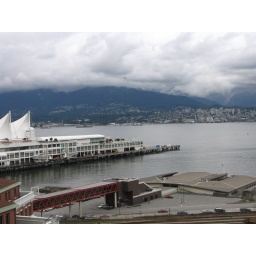
Enjoying a beautiful view on a cloudy day. Taken from the 6th floor of a building on West Hastings, in downtown Vancouver.